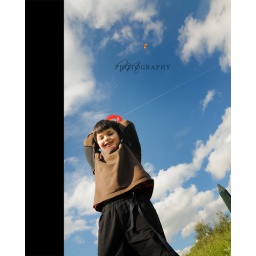
Smiling child riding a kite above blue sky